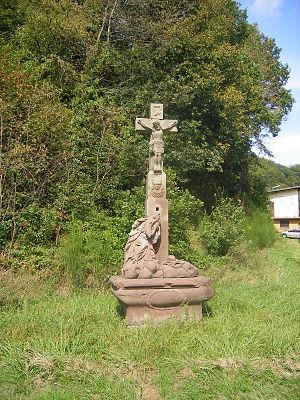
Petit-Réderching est une commune française du département de la Moselle en région Grand Est.